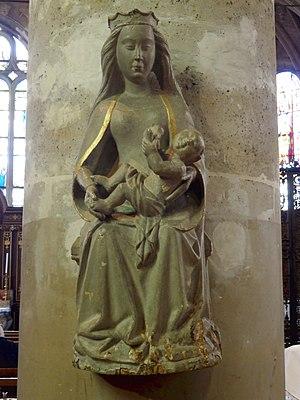
Mobilier de l'église (voir titre).
L'église Saint-Gervais-et-Saint-Prothais est une église catholique paroissiale située à Bresles, dans l'Oise, en France. Sa nef du XIᵉ siècle compte parmi les plus anciennes du Beauvaisis, et est bâtie avec de petits moellons cubiques récupérés d'édifices gallo-romains détruits. Sur le pignon de la façade, se profile un crucifix en bas-relief. Toutes les baies et portes d'origine ont été bouchées, et des fenêtres néo-gothiques ont été percées vers 1840. L'intérieur se caractérise aujourd'hui par un décor néo-gothique vétuste. Les parties orientales du milieu du XVIᵉ siècle contrastent avantageusement avec cette nef. Elles sont d'un style gothique flamboyant tardif, qui intègre déjà des motifs de la Renaissance sur les culs-de-lampe et les clés de voûte. Mais le bel effet de l'ensemble vient surtout des arcs-doubleaux soigneusement moulurés et des voûtes d'ogives complexes à liernes et tiercerons. Particulièrement remarquable est le plan, qui comporte un vaisseau central de trois travées droites terminé par une abside à pans coupés, et deux collatéraux. Doubles de part et autre de la première travée, ils deviennent ensuite simples par la dilatation du vaisseau central.